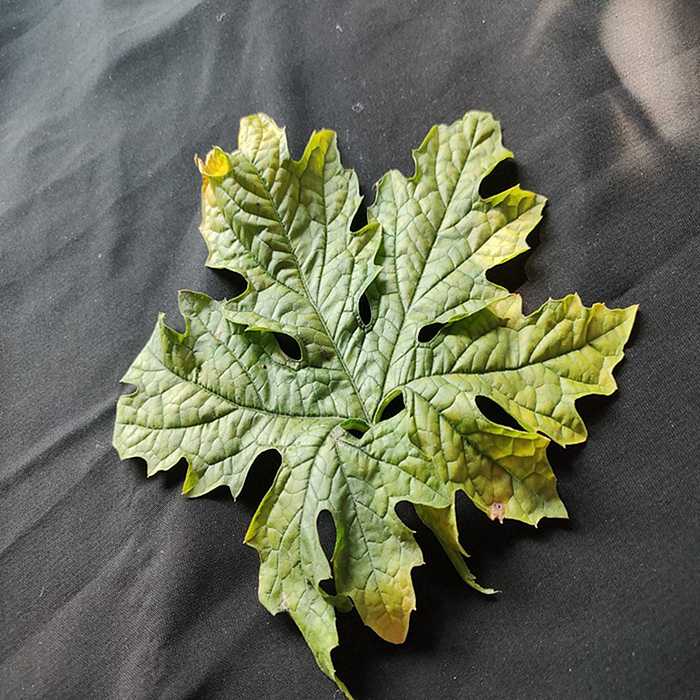
Plant: Bitter Gourd
Label: Mosaic virus